Ana Botella

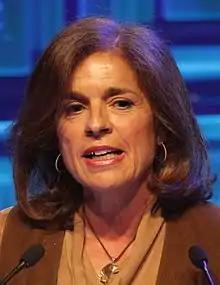
Botella in 2015

Ana María Botella Serrano (born 23 July 1953) is a Spanish People's Party politician who served as the Mayor of Madrid, the capital city of Spain, from the end of 2011 until 2015 and the wife of Prime Minister José María Aznar. She was the first woman to hold the title of mayor of Madrid.